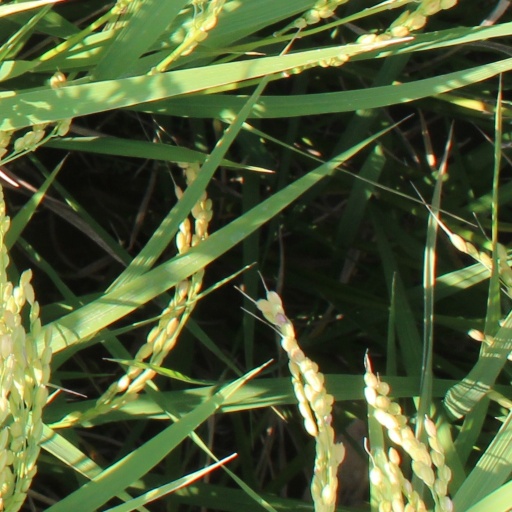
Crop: rice